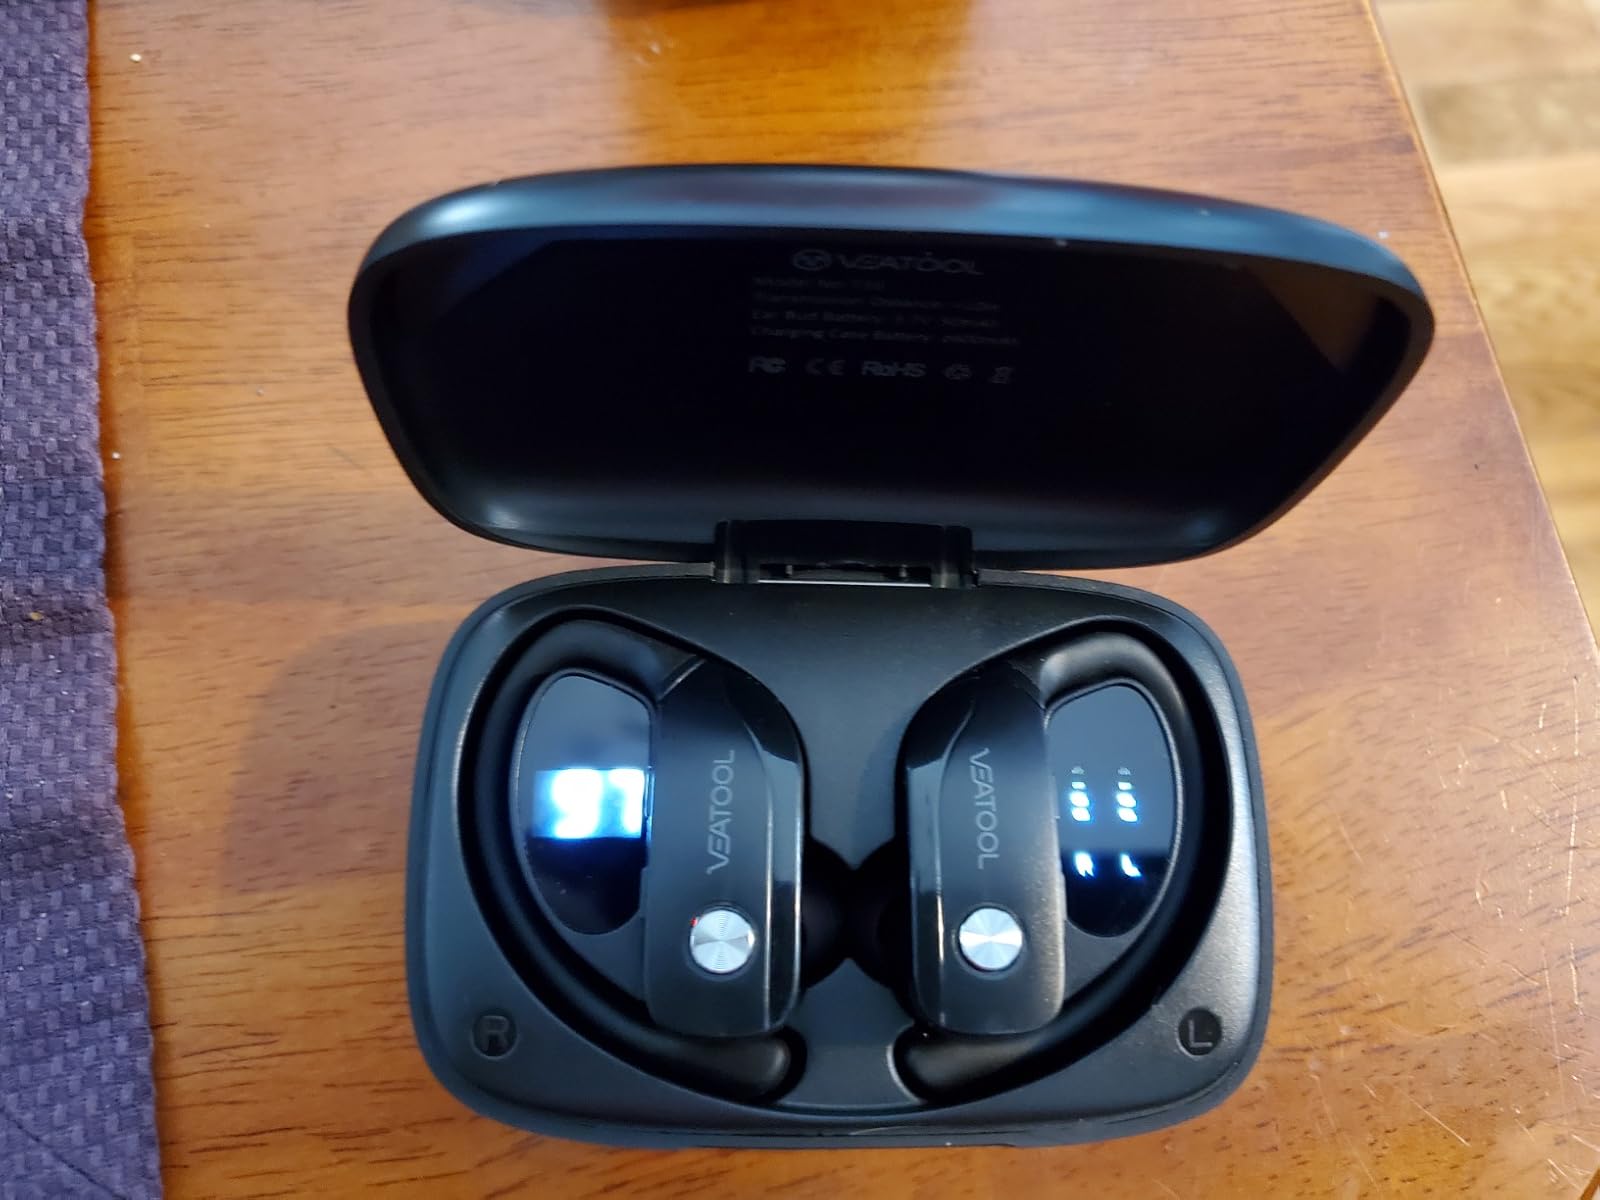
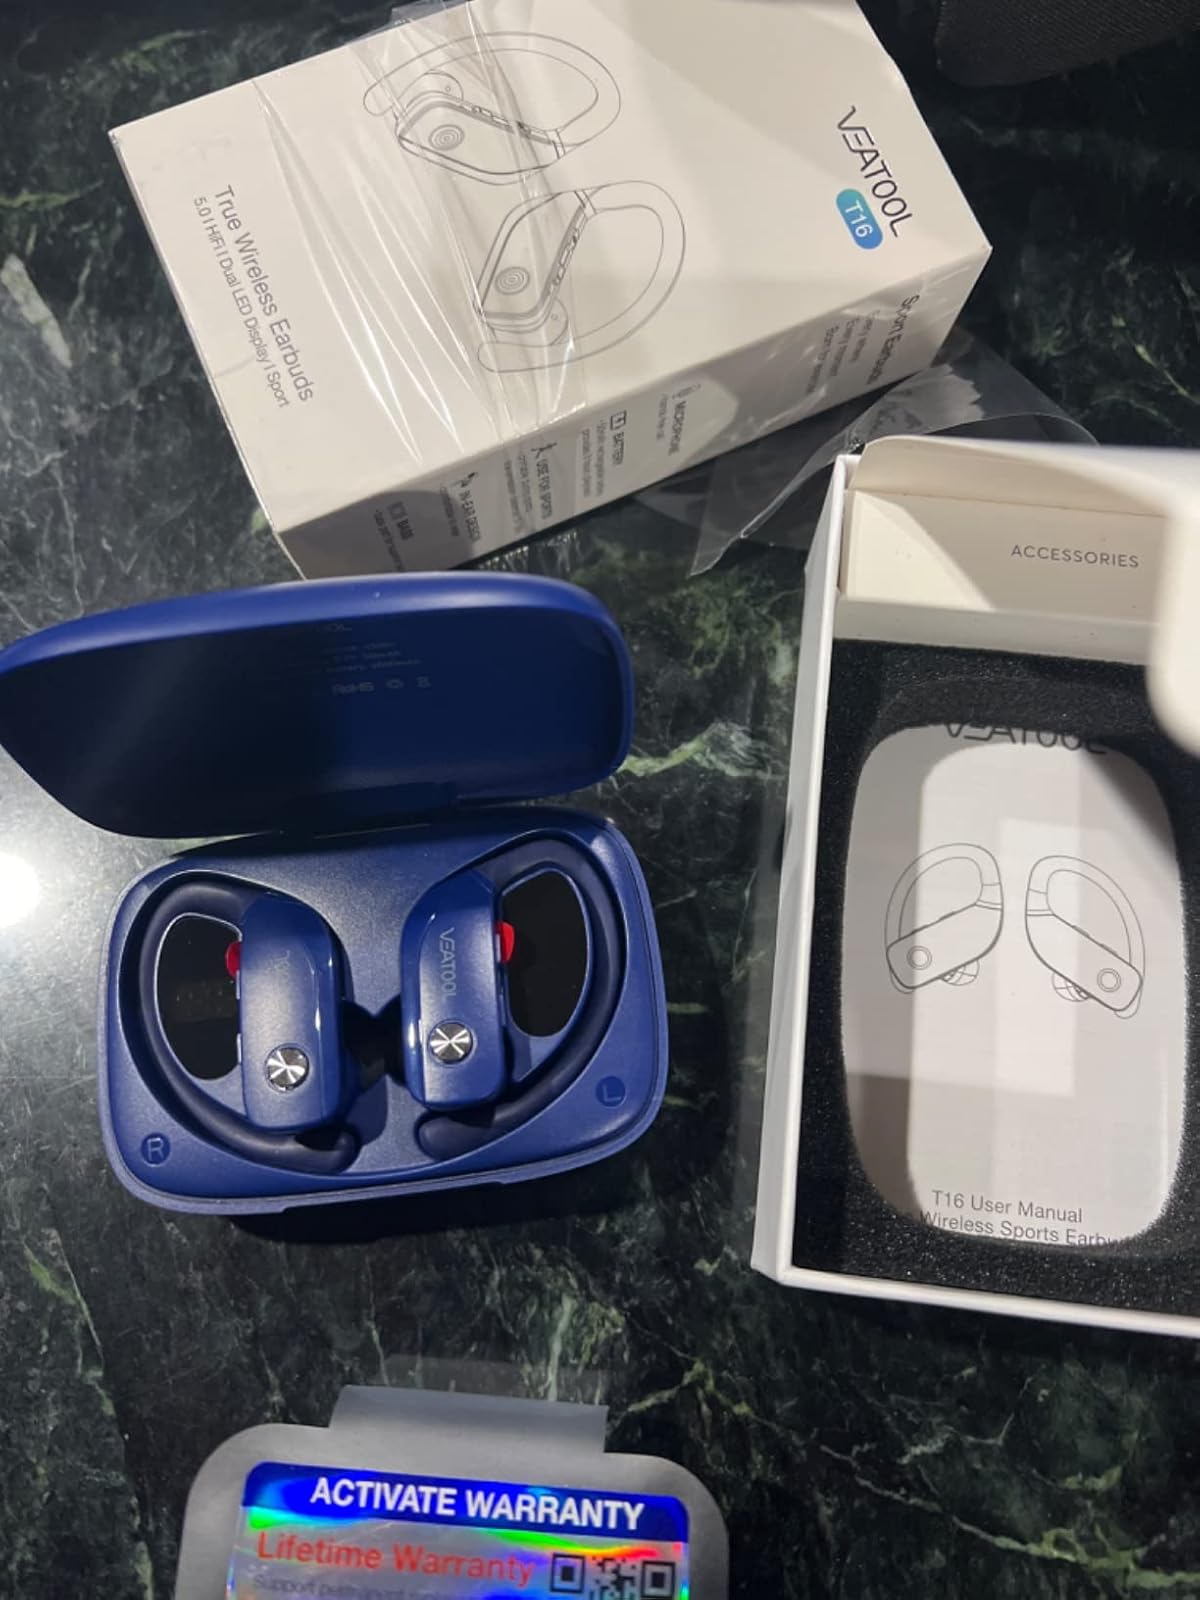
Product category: earbuds
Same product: no